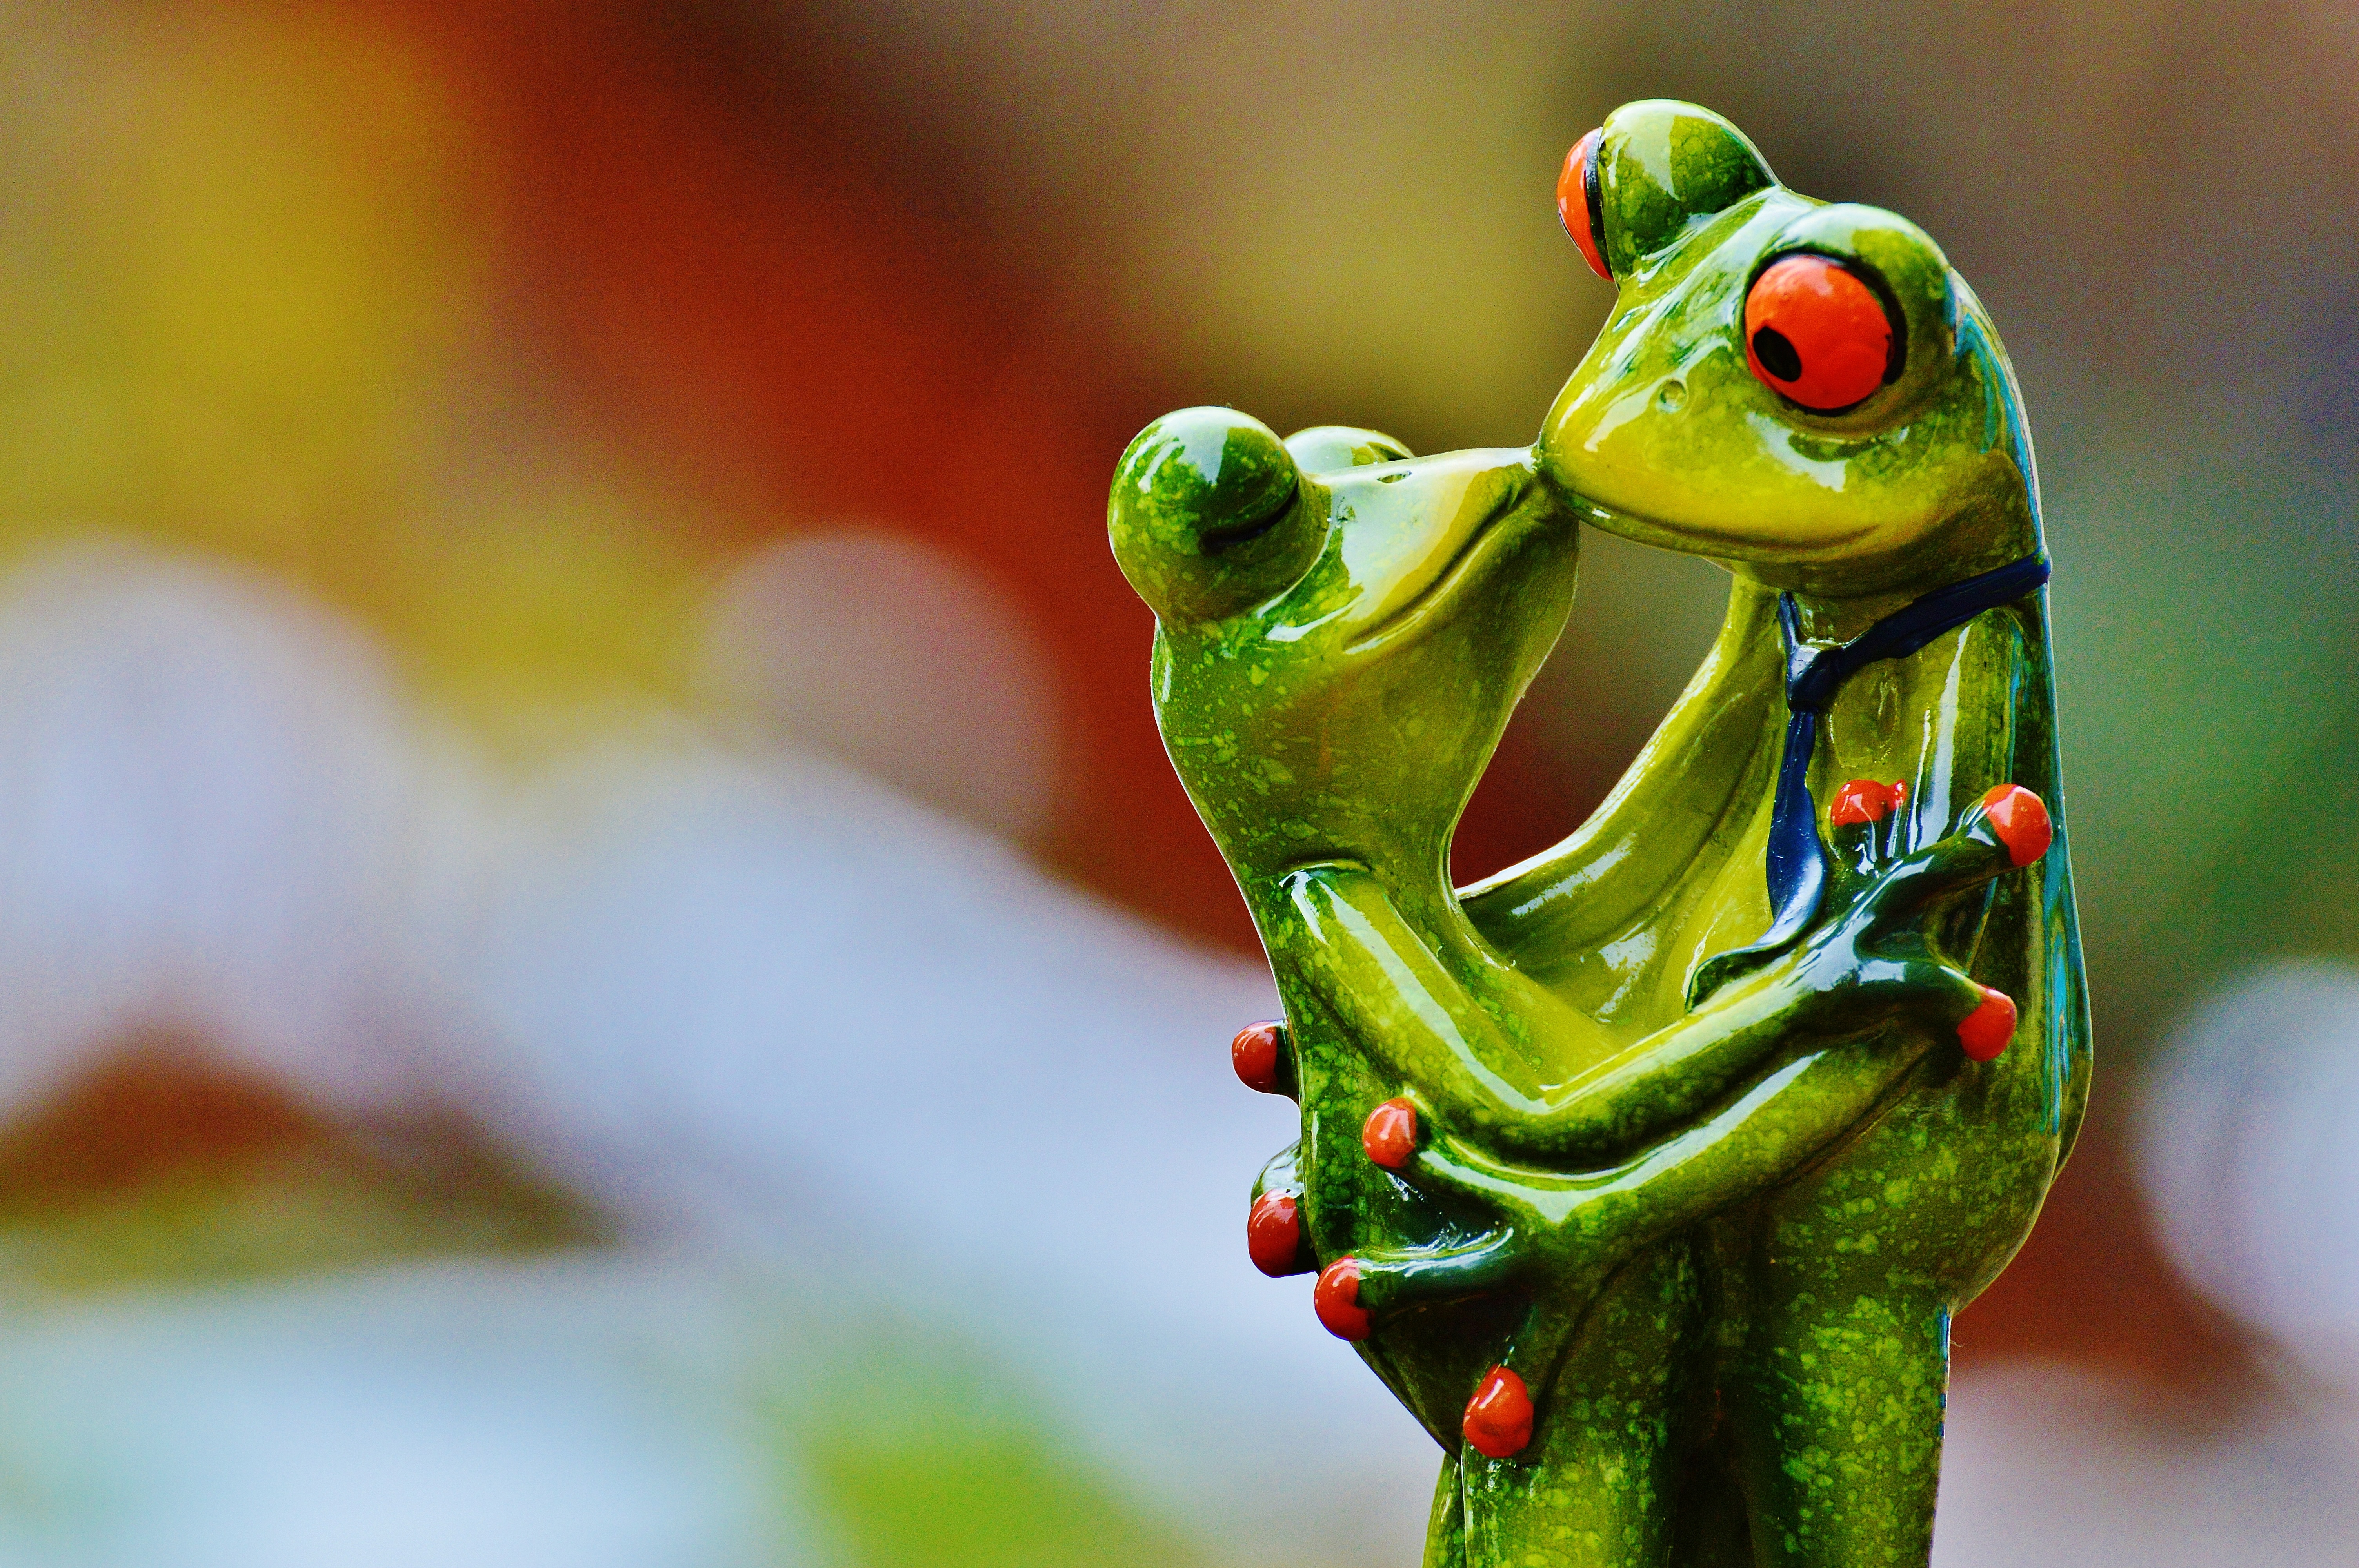
nature, flower, cute, love, green, kiss, frog, amphibian, together, fauna, tree frog, close up, affection, figure, vertebrate, funny, joy, pair, luck, greeting, greeting card, frogs, embassy, macro photography, valentine's day